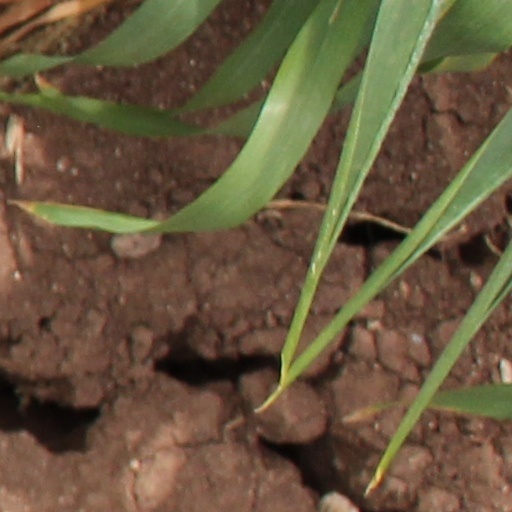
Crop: wheat